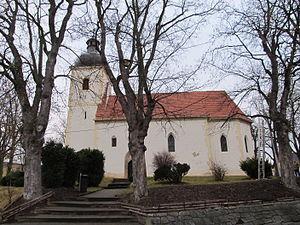
Nezvěstice est une commune du district de Plzeň-Ville, dans la région de Plzeň, en République tchèque. Sa population s'élevait à 1 458 habitants en 2018.